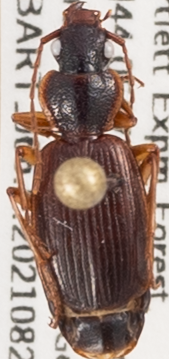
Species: Cymindis cribricollis
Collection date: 2021-08-25 04:00:00
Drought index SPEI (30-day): -0.386
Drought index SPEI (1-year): -0.944
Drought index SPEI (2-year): -0.54